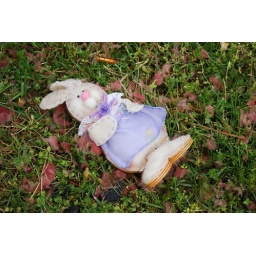
The pink stuff in the grass is insulation.